Beverston Castle

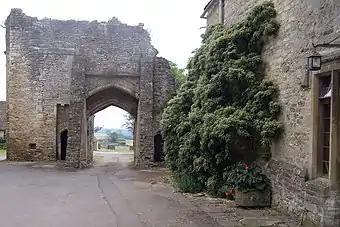
Beverston Castle gatehouse viewed from the inside

Early Roman remains have been found nearby, at Calcot Manor, indicating habitation of this area as early as the 5th century, although it is likely that earlier Iron Age peoples would have also been in this locale. In the Middle Ages it was called Beverstane, and in medieval times the site was known as Beverstone. Another early name for this site was Bureston, derived from the large number of blue stones found here.